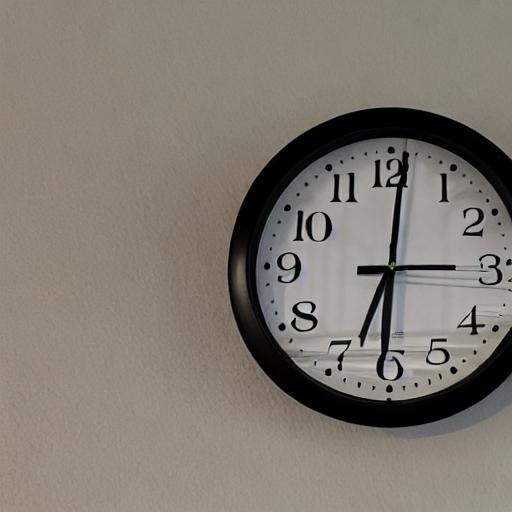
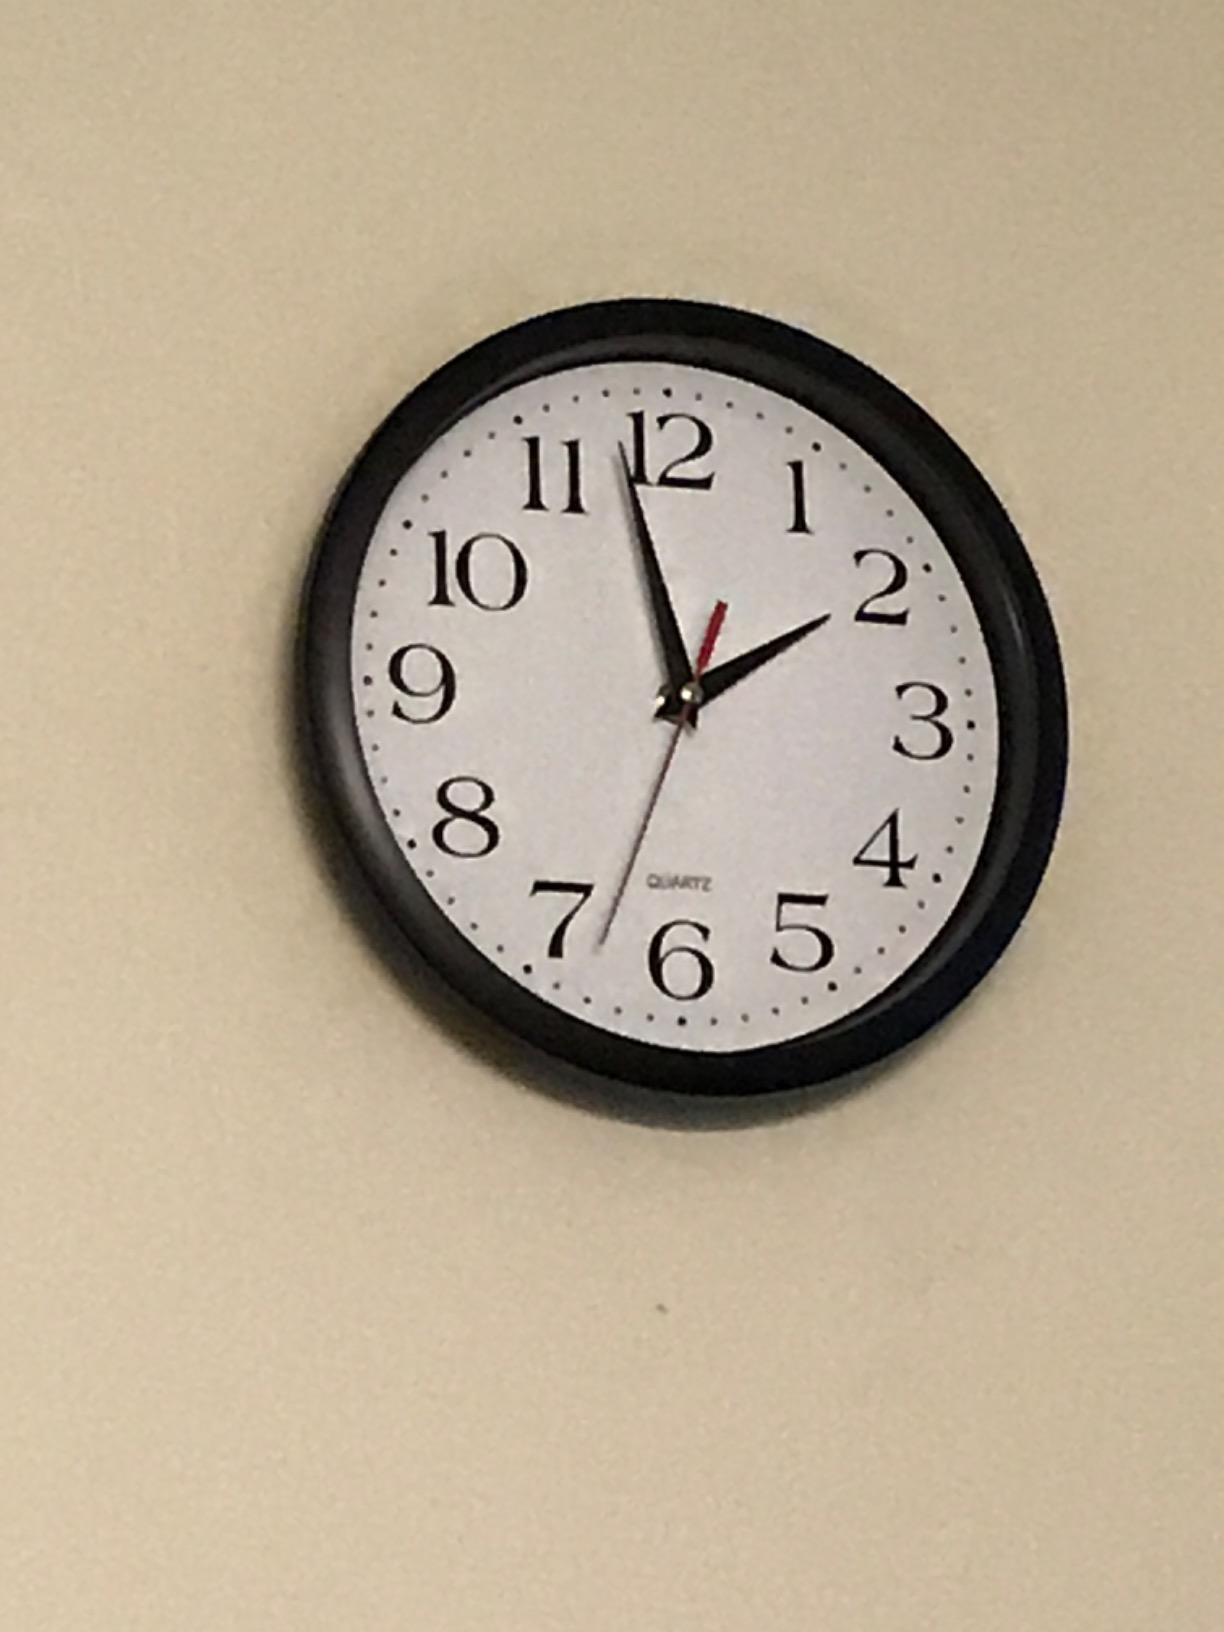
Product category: clock
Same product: no